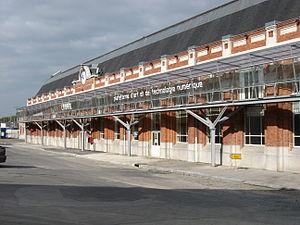
La gare de Jeumont est une gare ferroviaire française de la ligne de Creil à Jeumont, située sur le territoire de la commune de Jeumont, dans le département du Nord en région Hauts-de-France.
Jeumont est une commune frontalière française, située dans le canton de Maubeuge-Nord, à 10 km ENE du chef-lieu de canton. Elle appartient au département du Nord et à la région Hauts-de-France. Elle comptait 10 090 habitants au recensement de 2006.